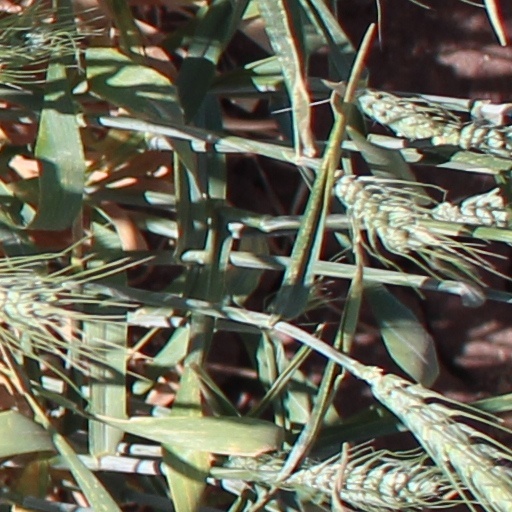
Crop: wheat